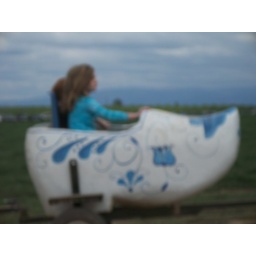
Alaina and Gabe in a wooden shoe